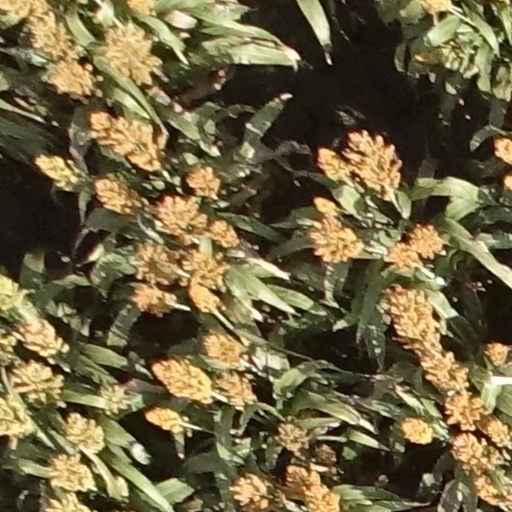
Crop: sorghum